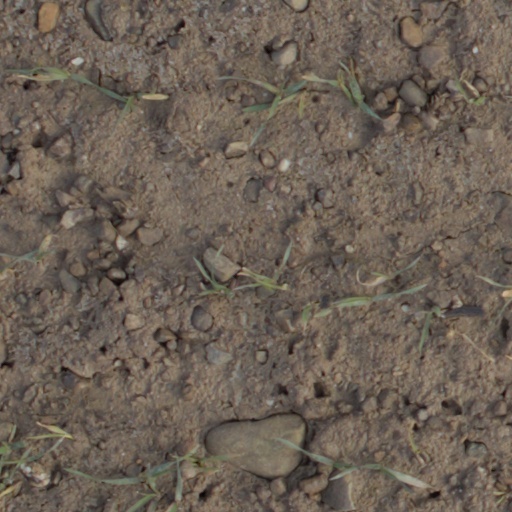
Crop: wheat